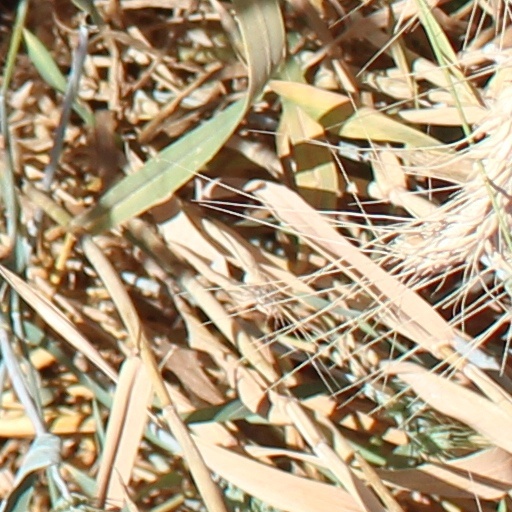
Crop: wheat